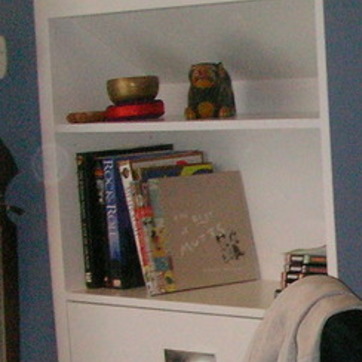
Material: paper